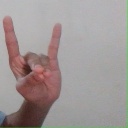
अक्षर: श